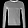
Label: Pullover